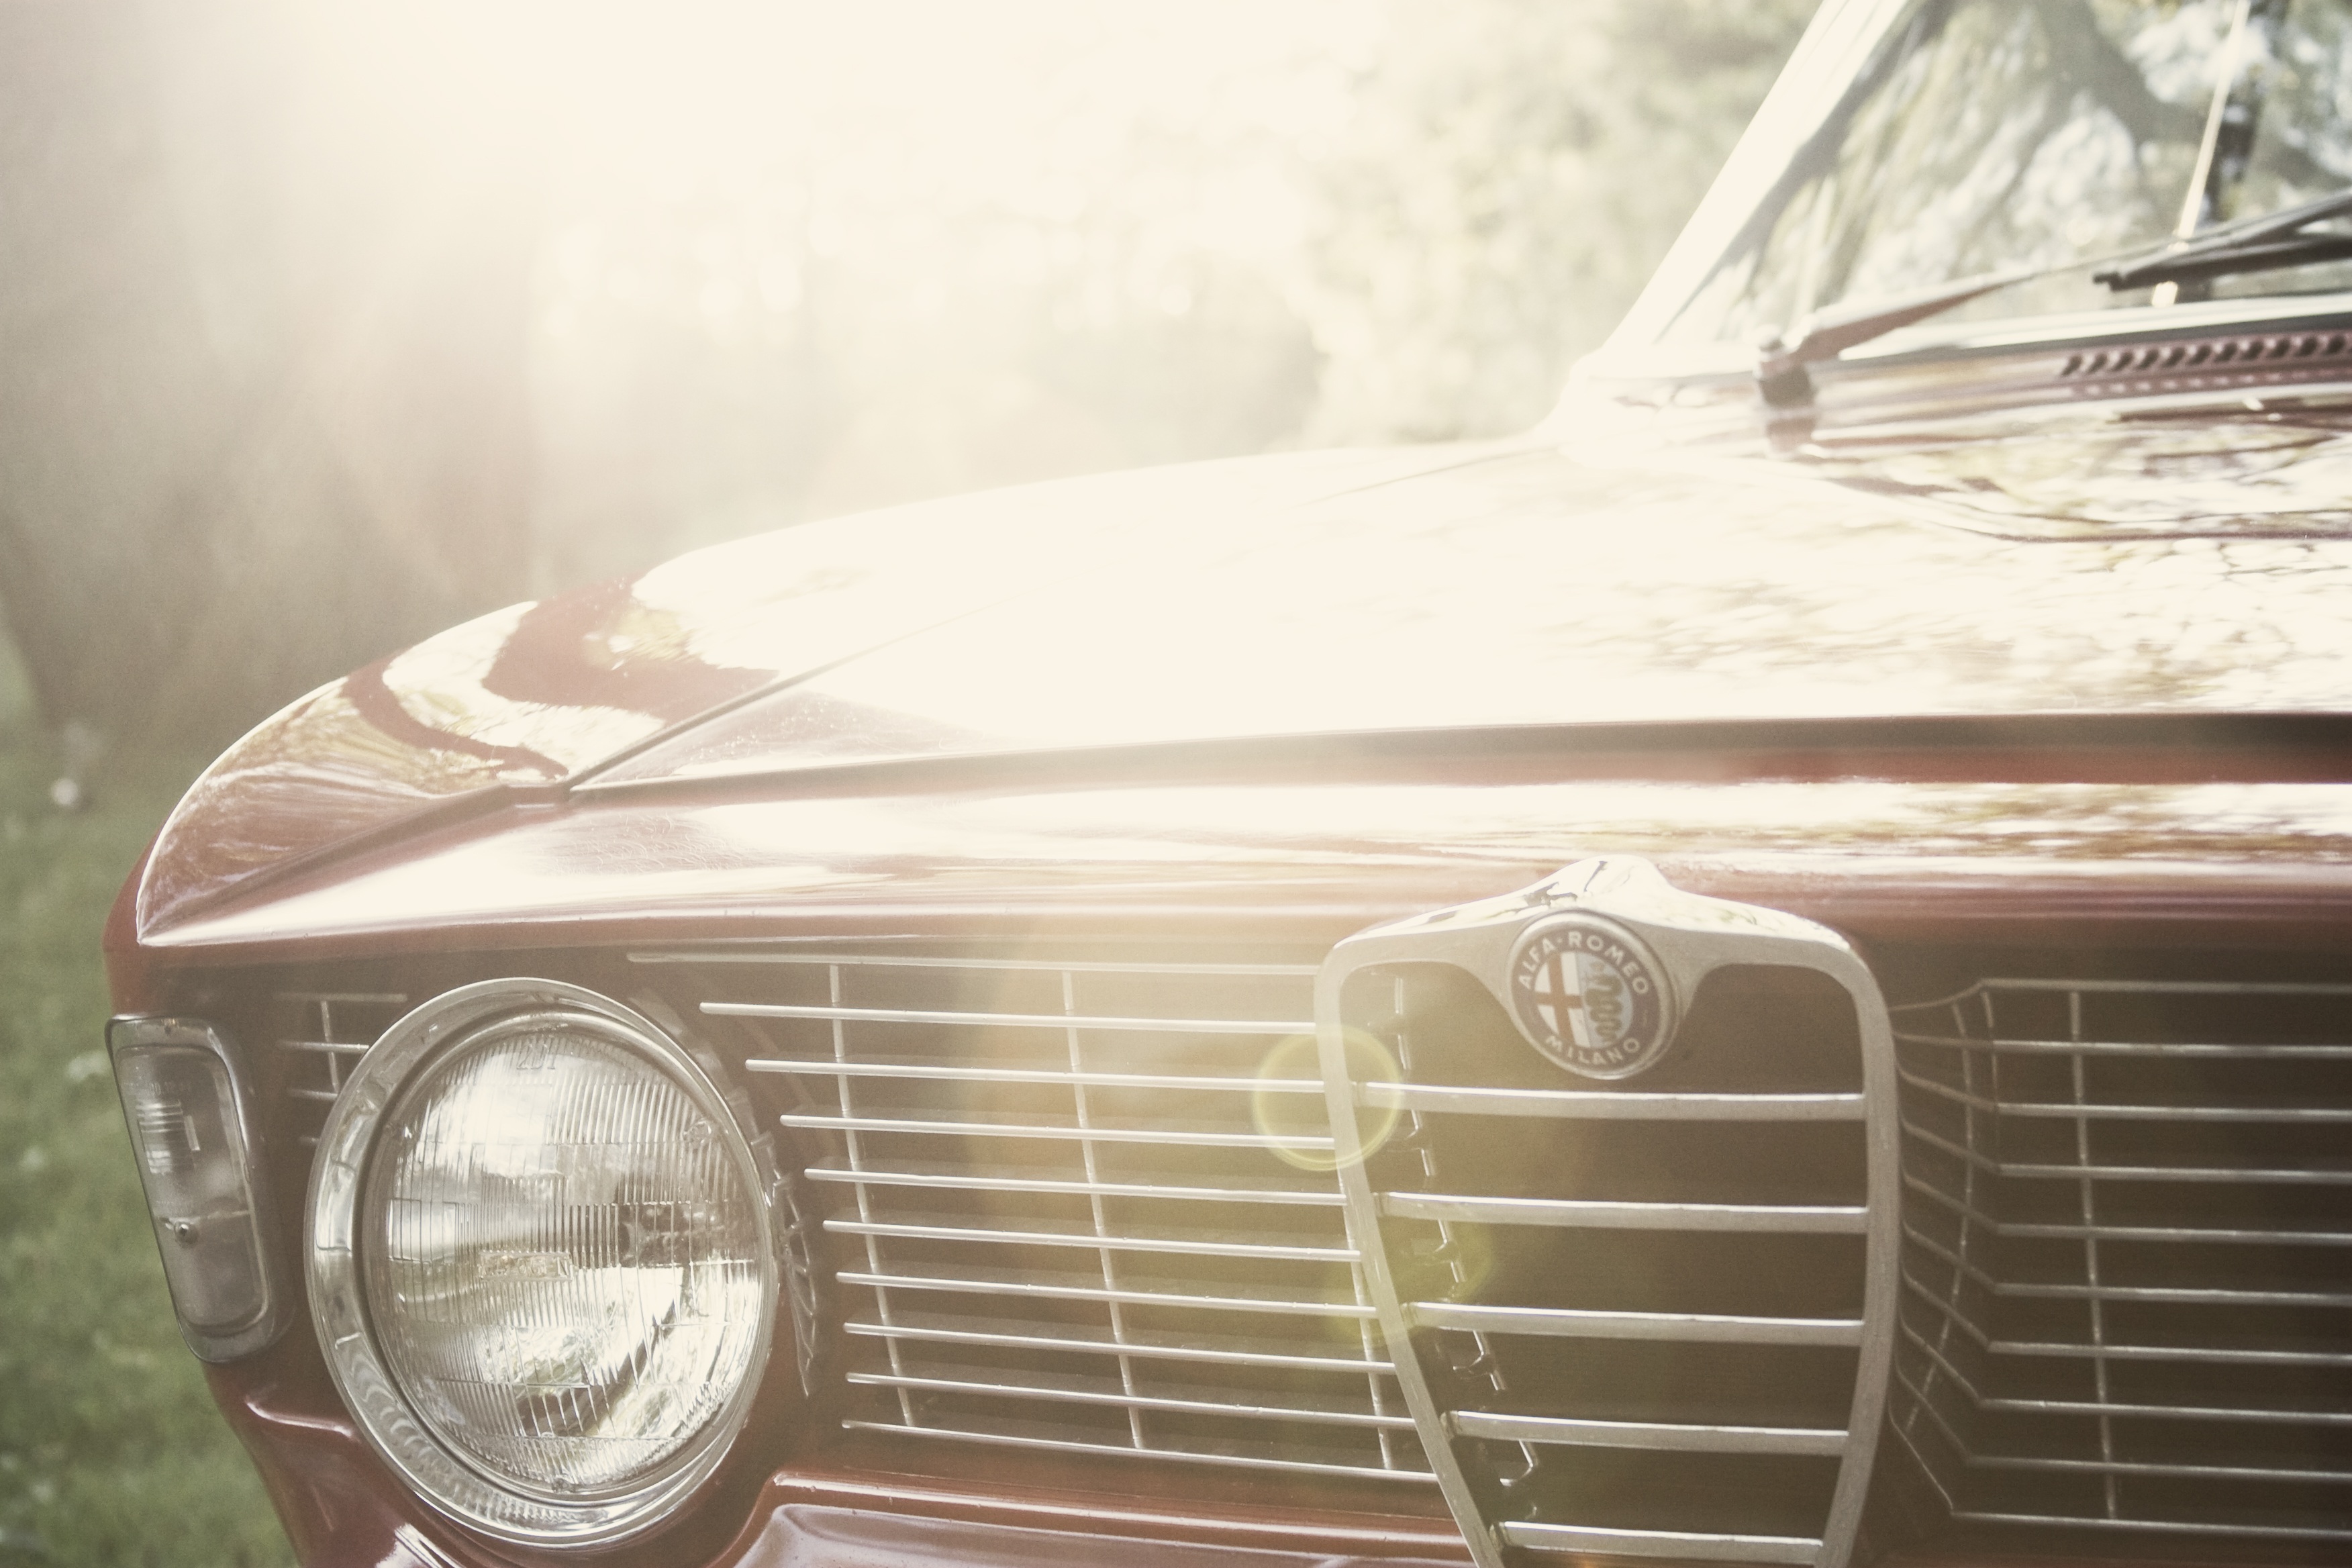
technology, car, wheel, automobile, sunlight, old, transportation, vehicle, metal, headlight, grill, vintage car, bumper, chrome, sedan, oldtimer, front, classic, backlit, alfa, romeo, mercedes benz, land vehicle, automobile make, automotive exterior, automotive design, luxury vehicle, family car